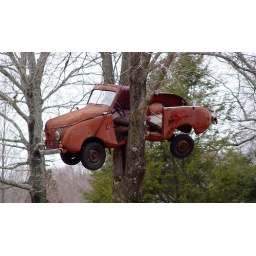
For some inexplicable reason, they have a car up a tree in thier front yard!